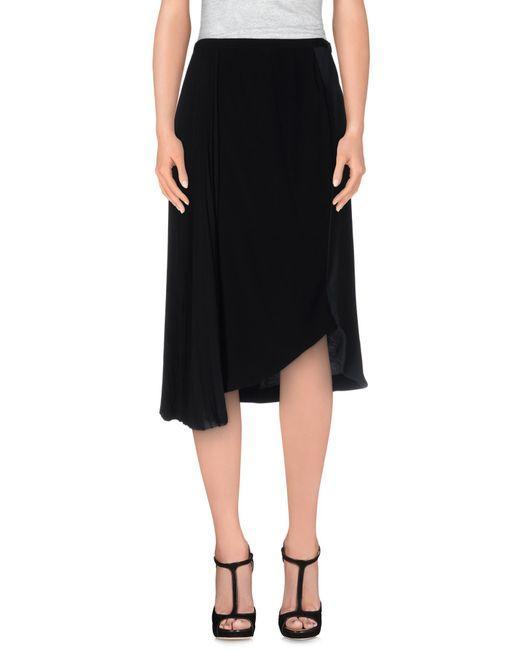
Damen asymmetrischer schwarzer formeller Rock aus Baumwolle